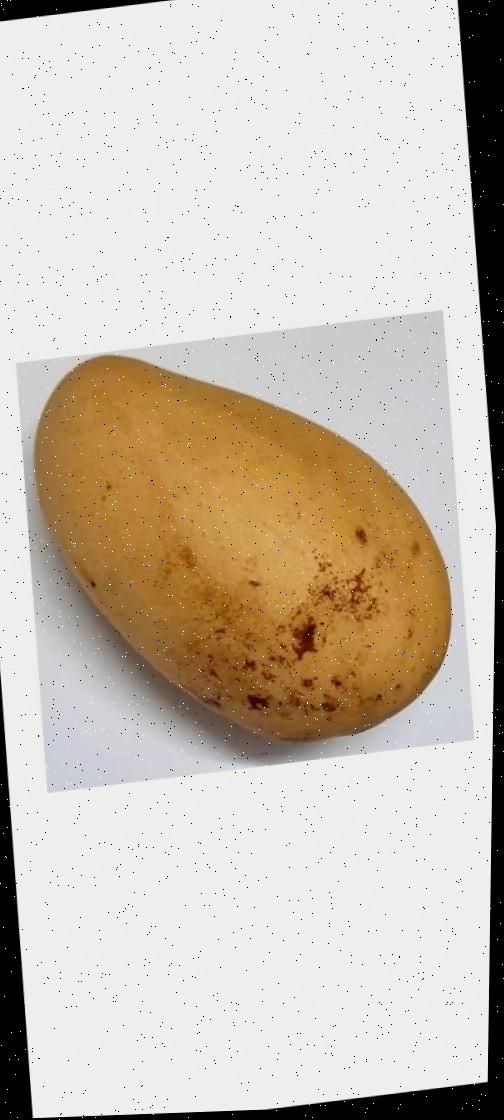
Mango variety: Katimon